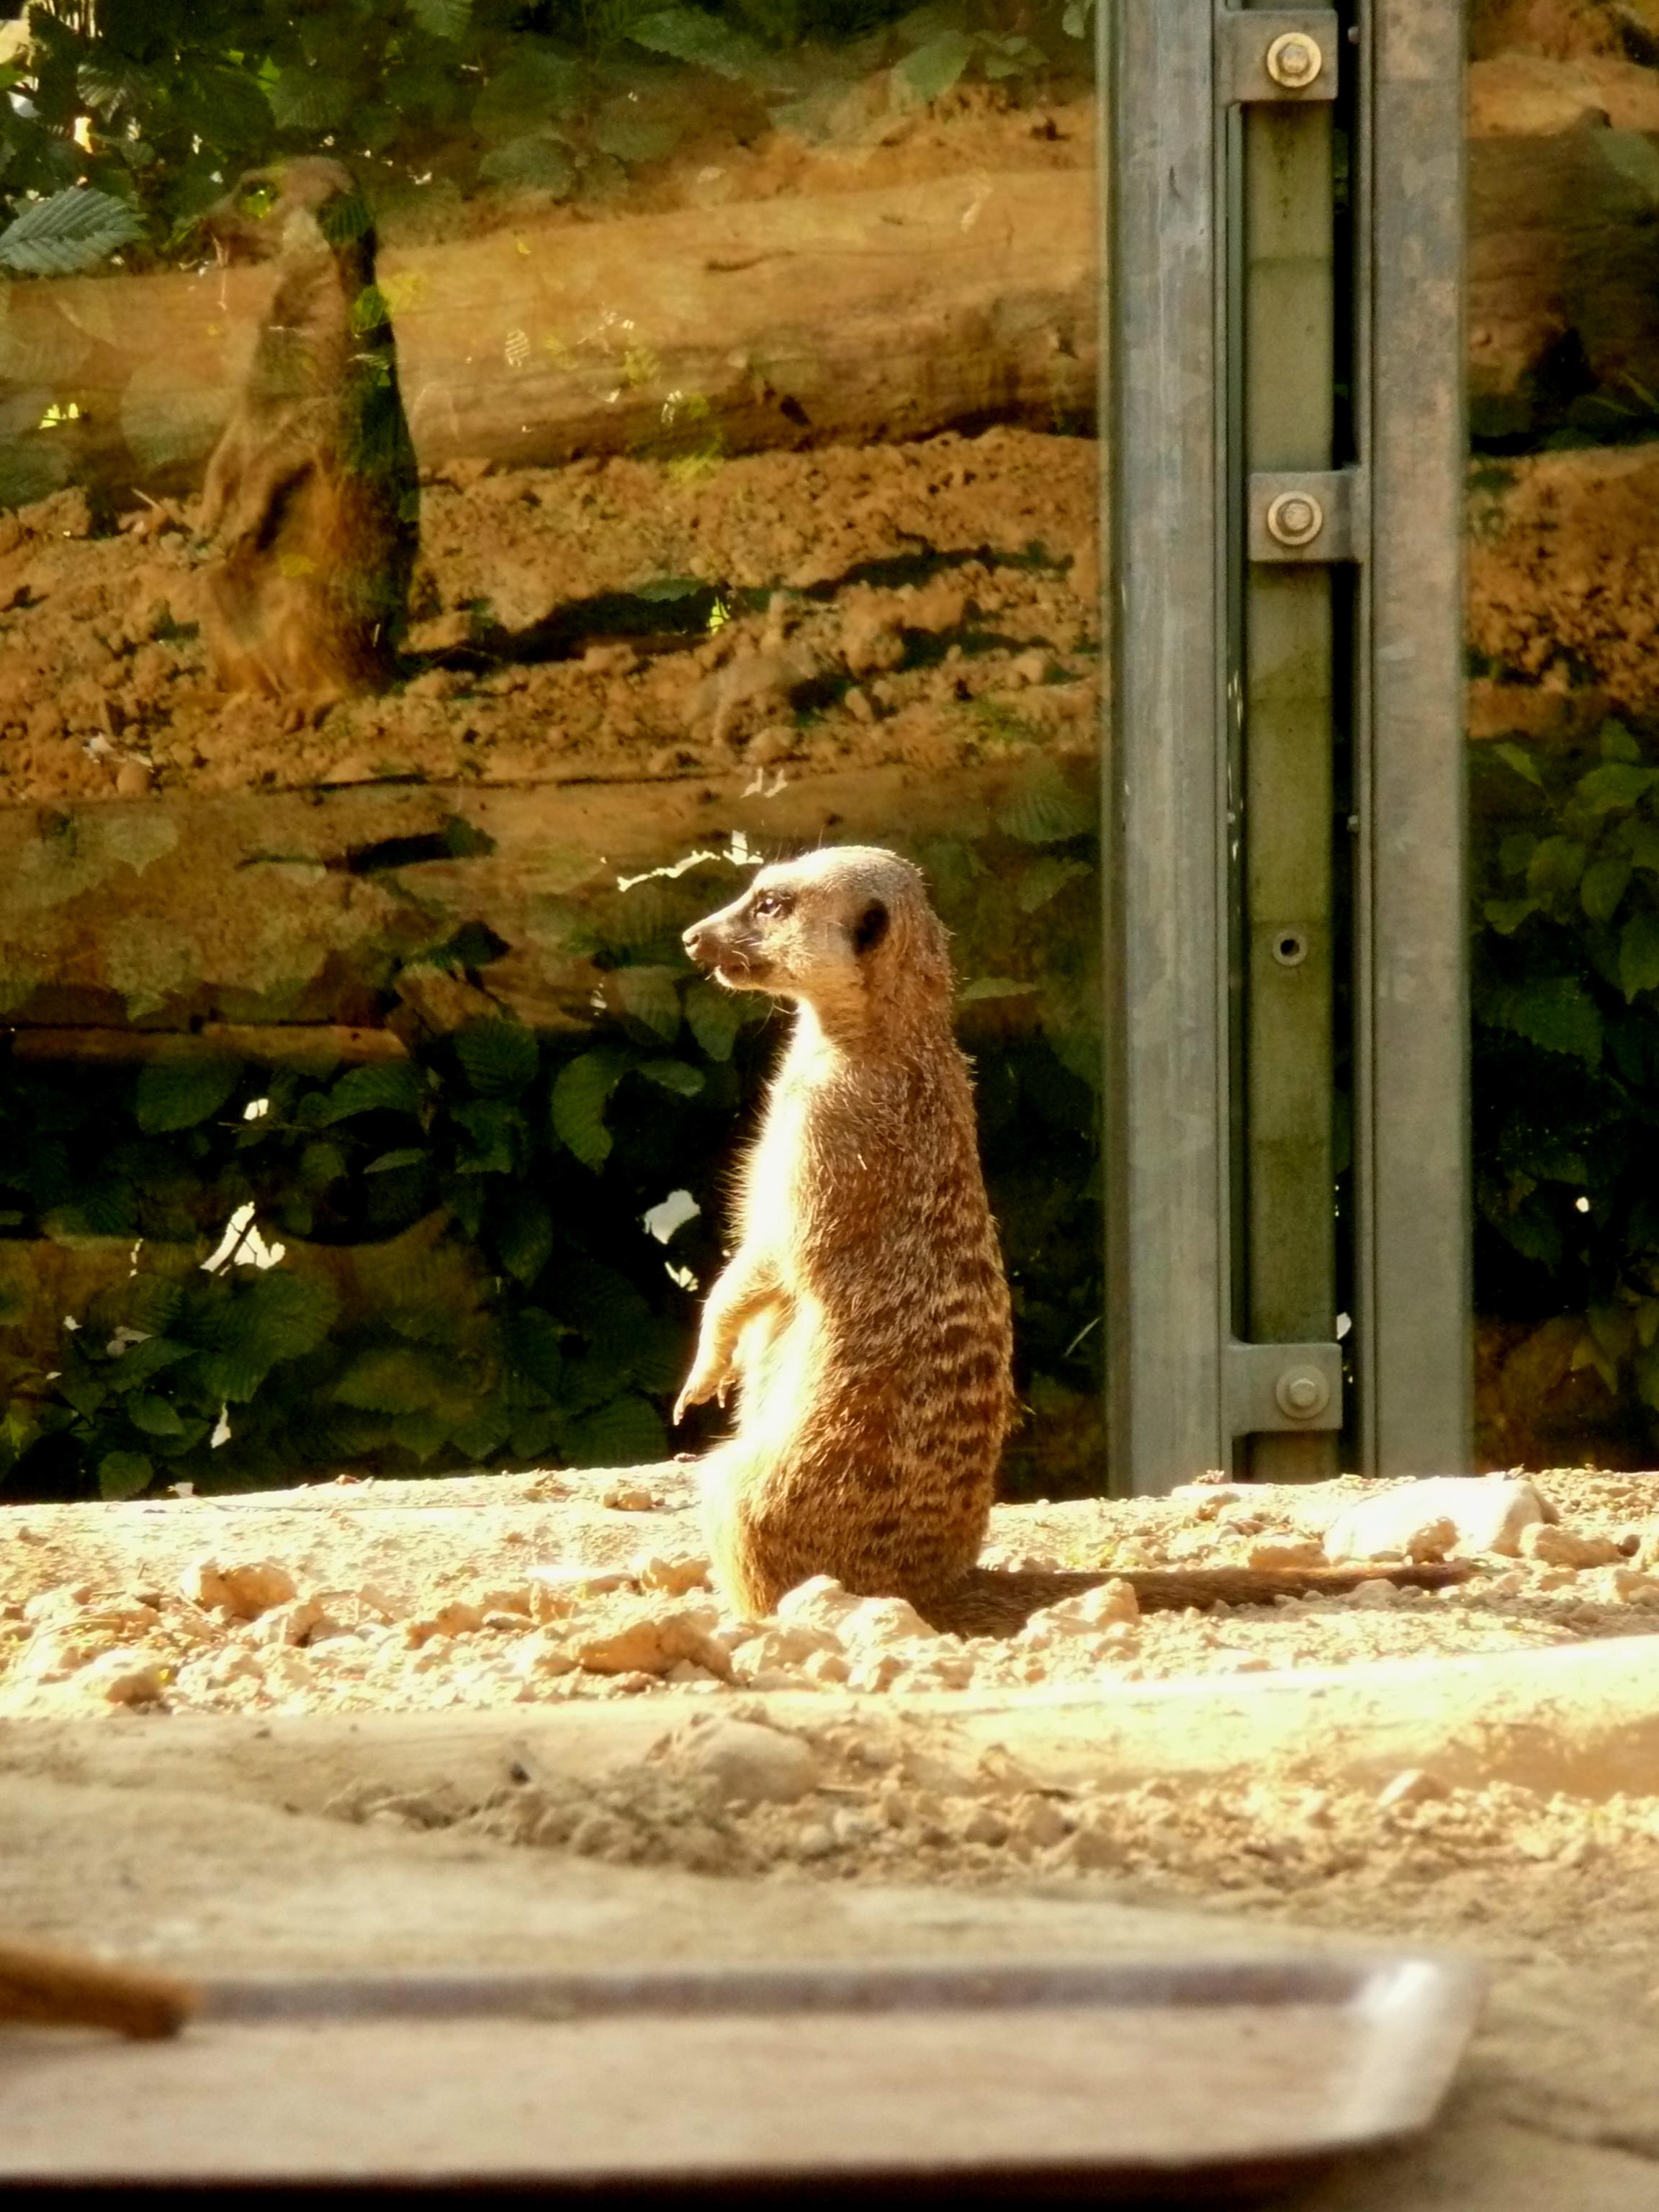
sun, wildlife, zoo, mammal, fauna, posing, sanfrancisco, meerkat, mongoose